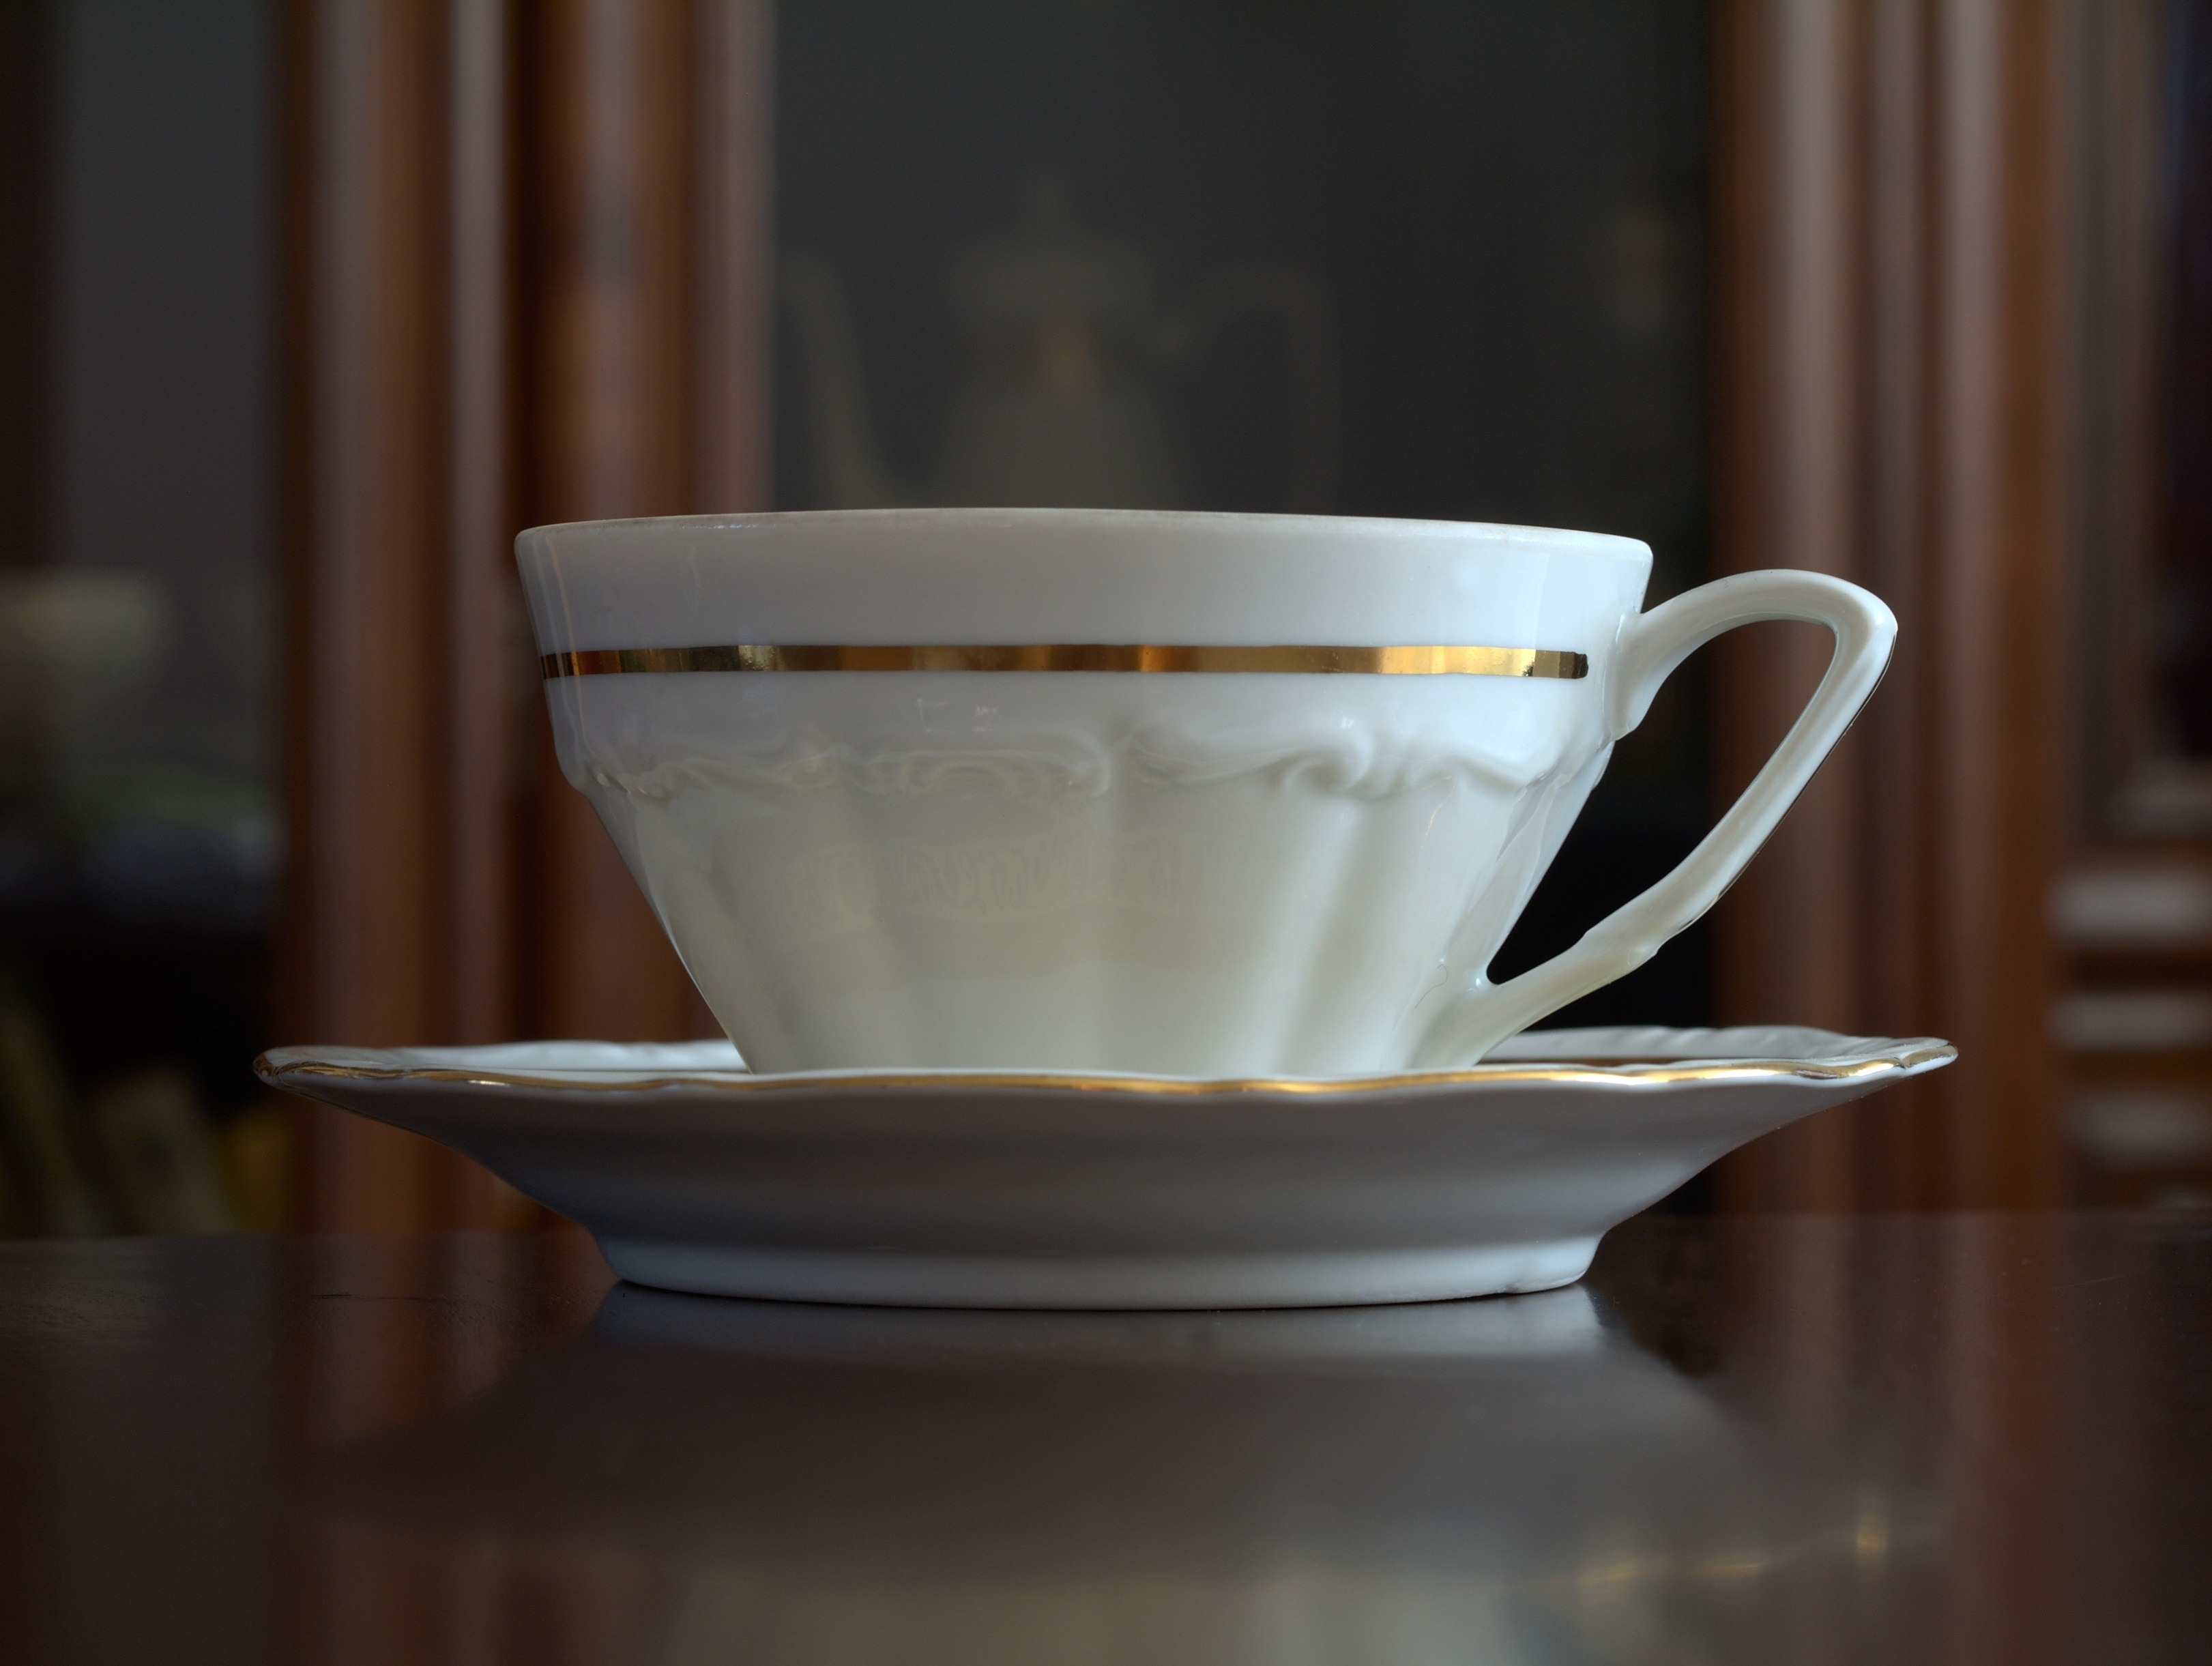
coffee, cup, saucer, ceramic, drink, espresso, coffee cup, teacup, the elegance, the drink